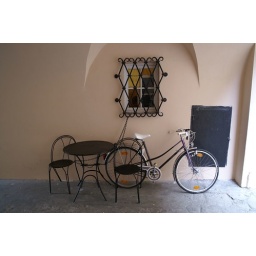
...the sign in the window advertizes an internet cafe inside.